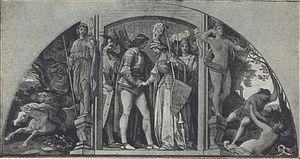
Moritz von Schwind, né le 21 janvier 1804 à Vienne et mort le 8 février 1871, est un peintre autrichien.
Die Verschworenen oder der häusliche Krieg, est un singspiel en un acte composé par Franz Schubert en 1823 sur un livret de Ignaz Franz Castelli d'après la comédie Lysistrata et créé de manière posthume à Francfort le 29 août 1861.